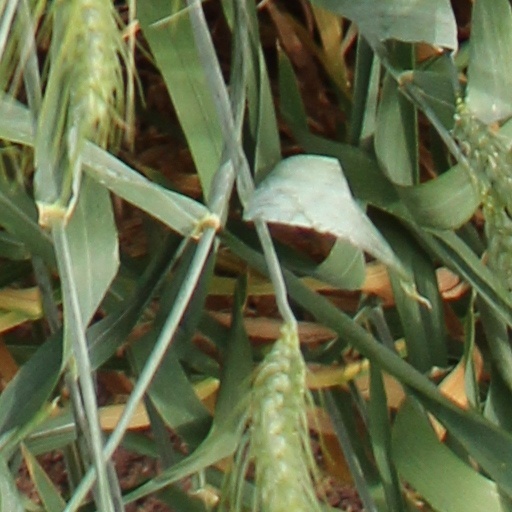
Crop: wheat